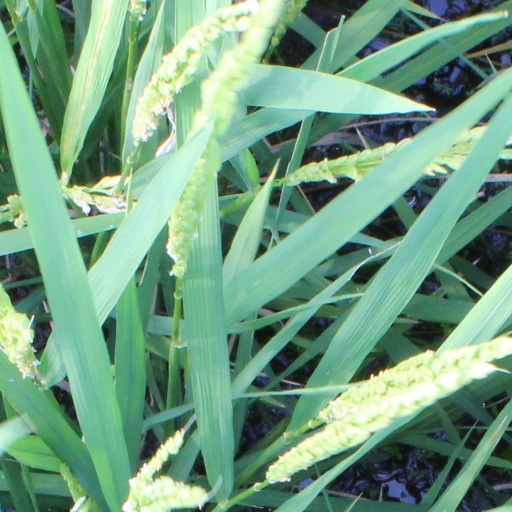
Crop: rice